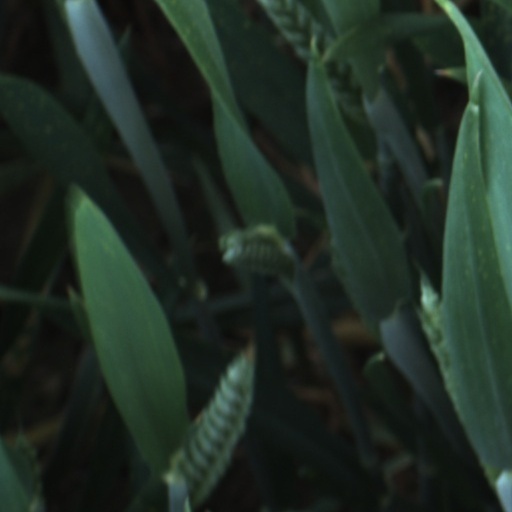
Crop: wheat